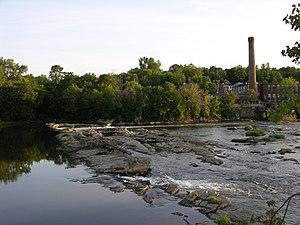
La ville de Winooski est située dans le comté de Chittenden, dans l’État du Vermont, aux États-Unis. Lors du recensement de 2010, elle comptait 7 267 habitants. Elle fait partie d’une aire urbaine comprenant les villes de South Burlington et Burlington.